Mental lexicon

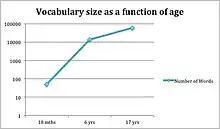
Average vocabulary size of an English-speaking child by age.

One aspect of research on the development of the mental lexicon has focused on vocabulary growth. Converging research suggests that at least English-speaking children learn several words a day throughout development. The figure on the right illustrates the growth curve of a typical English-speaking child's vocabulary size.